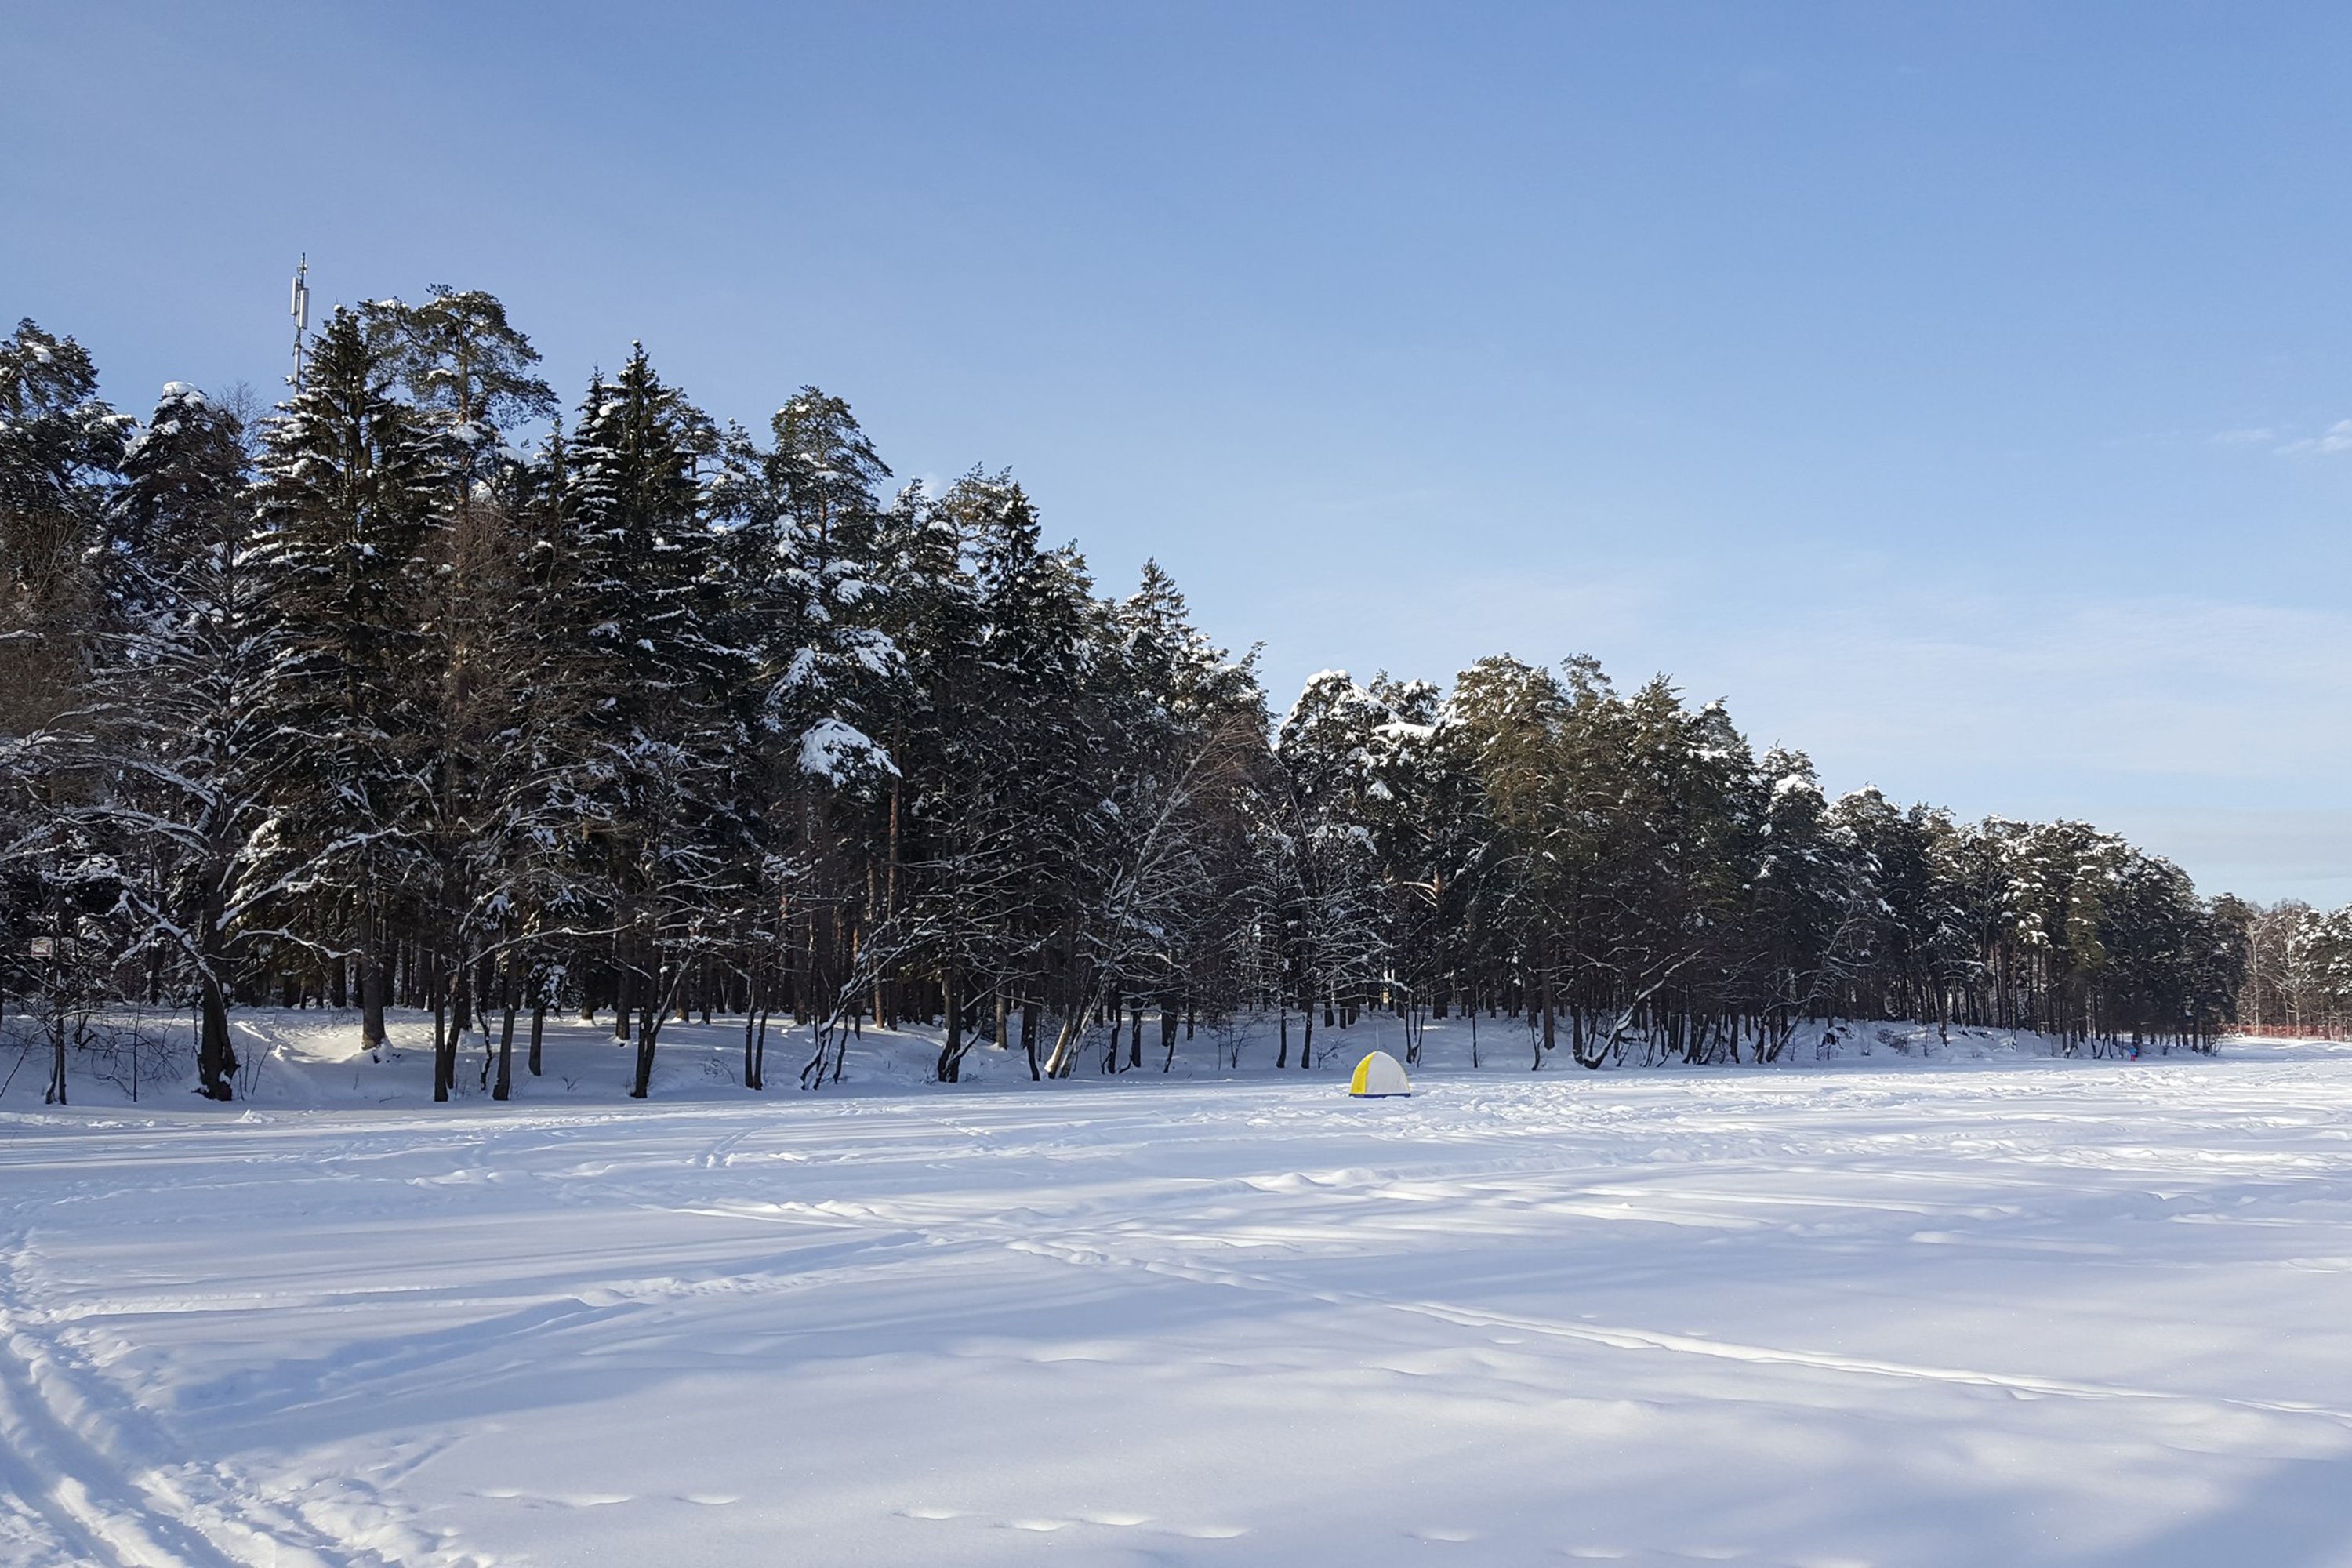
winter, snow, frost, cold, city, trees, branches, outdoors, white, wintry, snowfall, mysterious, nature, landscape, calm, scenic, blue, daytime, branch, natural landscape, freezing, sunlight, space, trunk, twig, evergreen, grove, glacial landform, ice cap, ice, conifer, precipitation, arctic, Northern hardwood forest, fir, piste, temperate coniferous forest, spruce fir forest, larch